Nicocreon of Cyprus

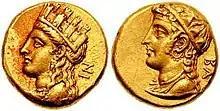
Gold coin ("stater") of Nikokreon, following Persian standard. Both sides (left = obverse; right = reverse) depict a draped bust of Aphrodite

Nicocreon (Greek Nικoκρέων; lived 4th century BC) was king of Salamis in Cyprus, at the time of Alexander the Great's (336–323 BC) expedition against Persia.